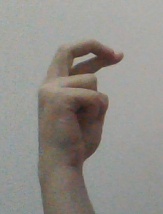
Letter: zay